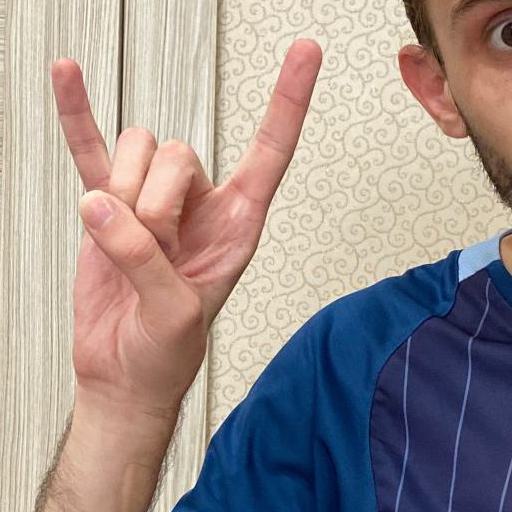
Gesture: rock